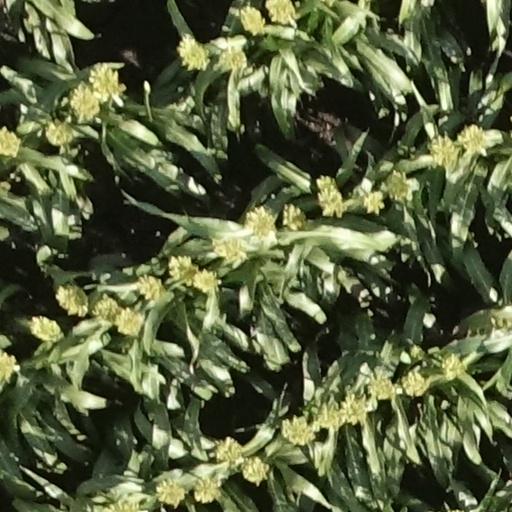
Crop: sorghum